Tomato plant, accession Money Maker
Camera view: tilt-top (135 deg); turntable rotation: 150 degrees
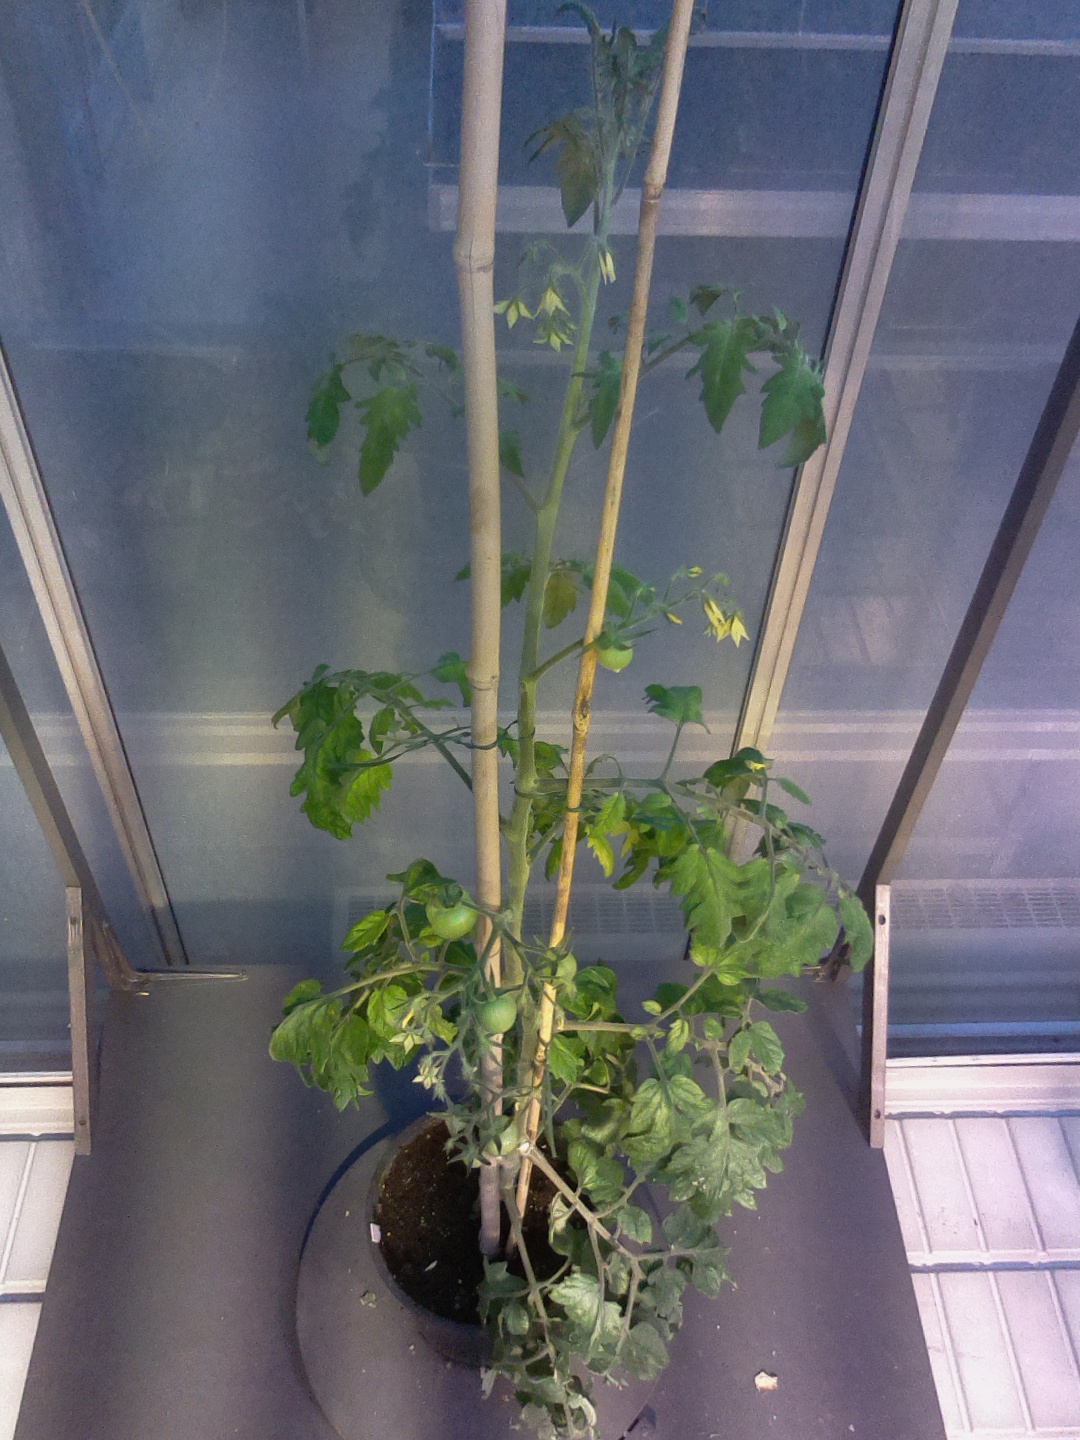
BBCH growth stage 73: 30%-40% of final fruit size